Healthcare in Israel

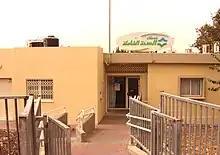
Clalit clinic in the Bedouin Arab village of Tuba-Zangariyye

Emergency medical services in Israel are provided by the Magen David Adom (MDA) organization, which staffs approximately 1,200 emergency medical technicians, paramedics, and emergency physicians, and 10,000 volunteers. The organizations operates 95 stations and a fleet of over 700 ambulances. The majority of the fleet consists of basic life support ambulances. There are also smaller numbers of advanced life support ambulances and mobile intensive care units. For air ambulance services, MDA relies primarily on Unit 669 of the Israeli Air Force. There are also four MBB Bo 105 utility helicopters staffed with MDA paramedics owned by Lahak Aviation operating as air ambulances throughout the country. Non-emergency and repatriation air ambulance services are normally provided by private charter carriers.